William Quantrill

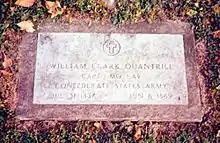
The grave of Captain William Quantrill at Fourth Street Cemetery, Dover, Ohio.

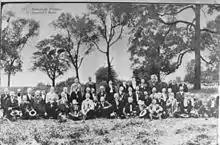
The reunion of Quantrill's Raiders was .

While in Texas, Quantrill and his 400 men quarreled. His once-large band broke up into several smaller guerrilla companies. One was led by his lieutenant, "Bloody Bill" Anderson, and Quantrill joined it briefly in the fall of 1864 during a fight north of the Missouri River.